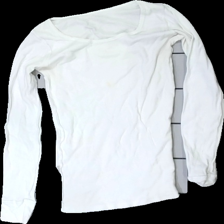
View: front
Type: Top
Category: Ladies
Brand: Indiska
Colors: White
Material: 100% cotton
Cut: Regular, C-collar
Size: M
Season: All
Stains: Major
Price range: <50
Recommended usage: Recycle
Description: basic white sweater, badly stained